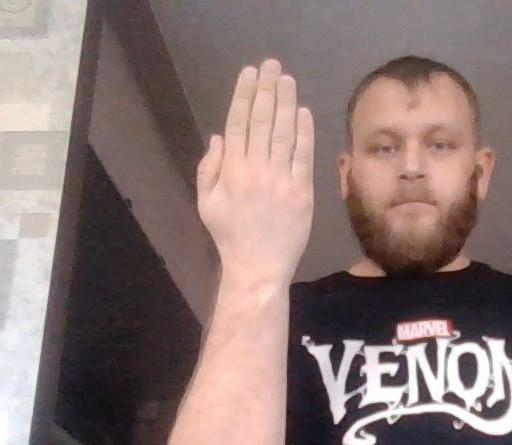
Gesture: stop_inverted